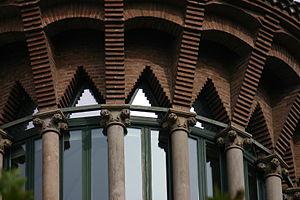
Josep Puig i Cadafalch, né à Mataró le 17 octobre 1867 et mort à Barcelone le 23 décembre 1956, est un des principaux architectes de l'Art nouveau, appelé modernisme en Catalogne, et un historien de l'art espagnol.